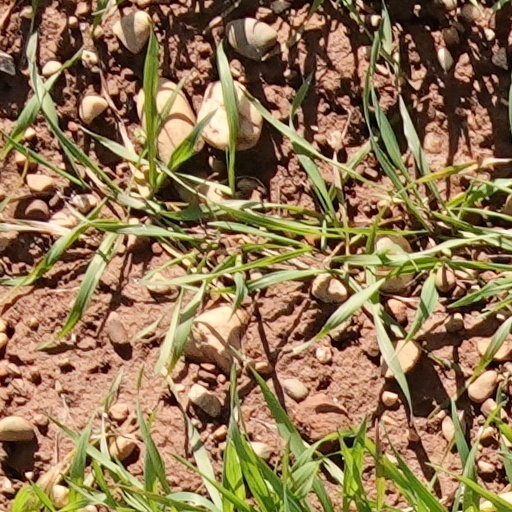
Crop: wheat